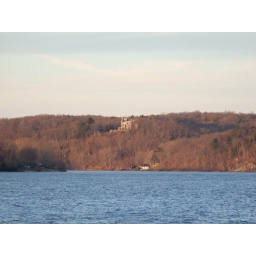
william gilette's castle up the river in east haddam